Sadok Barącz

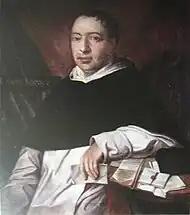

Sadok Barącz (29 April 1814 in Stanislau, now Ivano-Frankivsk – 2 April 1892 in Pidkamin, now Zolochiv Raion, Lviv Oblast) was a Galician religious leader, historian, folklorist, archivist, an Armenian by nationality. A Dominican friar, he was for about 40 years, prior of Pidkamin Dominican convent. He was buried at the Pidkamin cemetery.